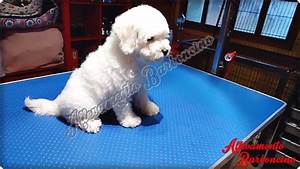
Label: cane